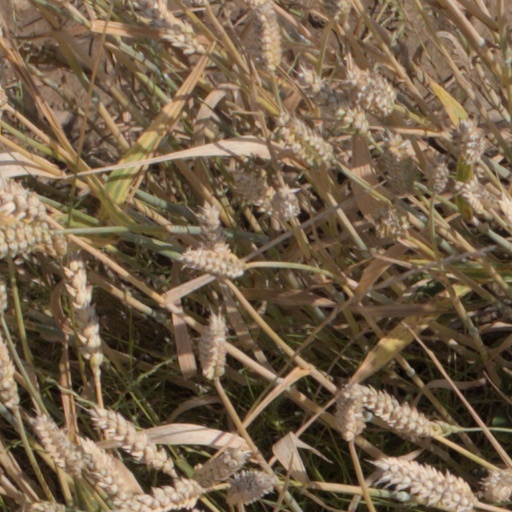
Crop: wheat